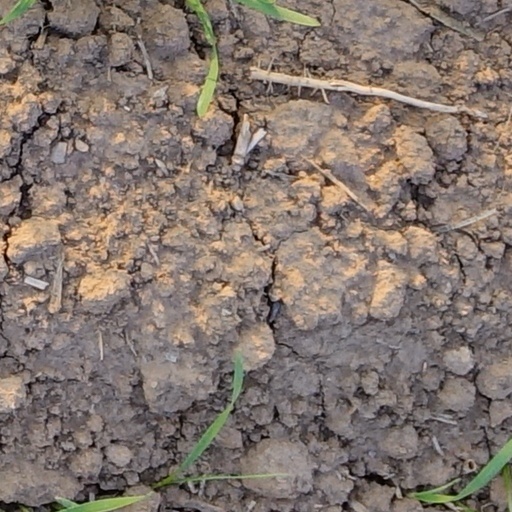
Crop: wheat